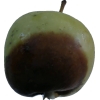
Label: Apple 12